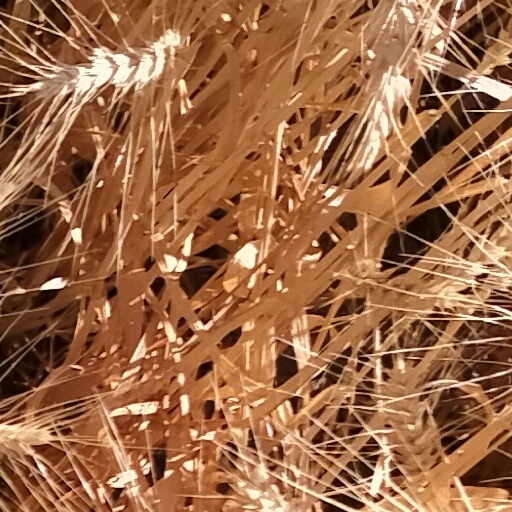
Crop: wheat